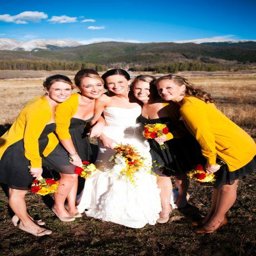
i like the idea of sweaters for an outdoor wedding ... not these colors